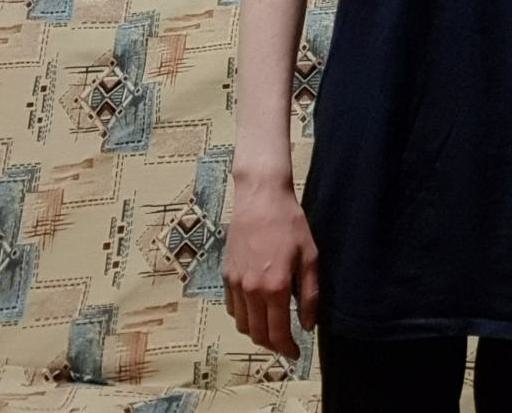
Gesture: no_gesture